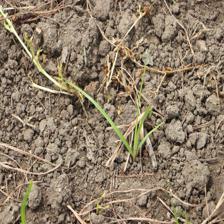
Label: Grass